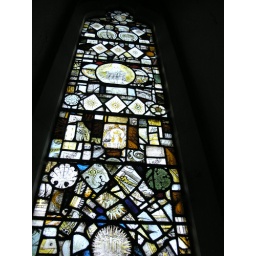
Stained glass in the west window of the north aisle